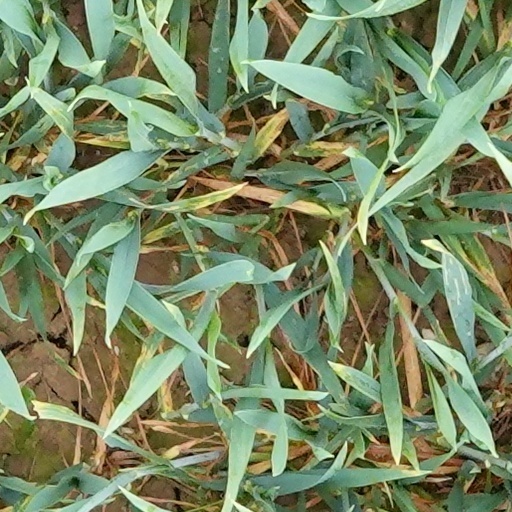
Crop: wheat